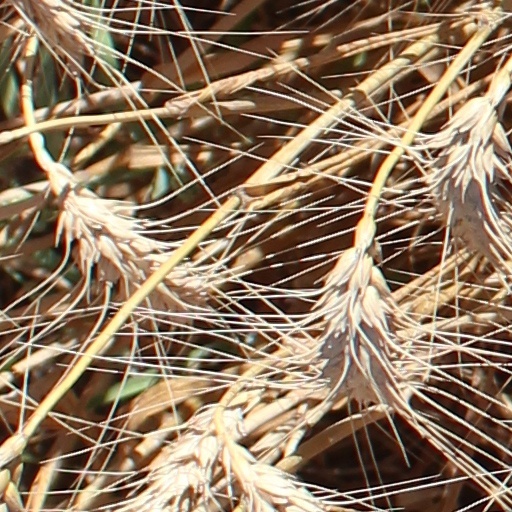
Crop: wheat